Textile sizing machine

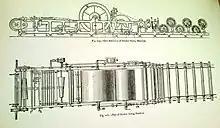
Diagram of a sizing machine

The technique of sizing a warp was mechanised during the nineteenth century when William Radcliffe and his assistant Thomas Johnson invented the sizing machine. The purpose of introducing "size", which is either a starchy substance for cotton or gelatinous mixture for woollen fibre, is to reduce the chances of threads fraying and breaking due to the friction of the weaving process. The size stiffens the thread and helps the fibres lie closely together. Many recipes for size can be found in textile manufacturing books. The recipes include flour, sago, china clay, types of soap, fats and some chemicals.